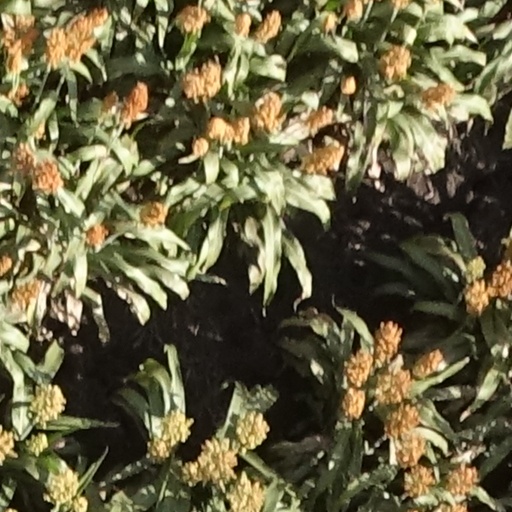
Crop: sorghum